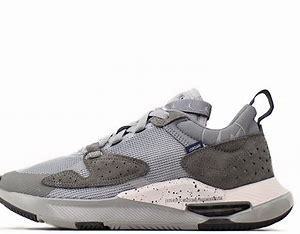
Brand: Jordan
Model: Air Cadence